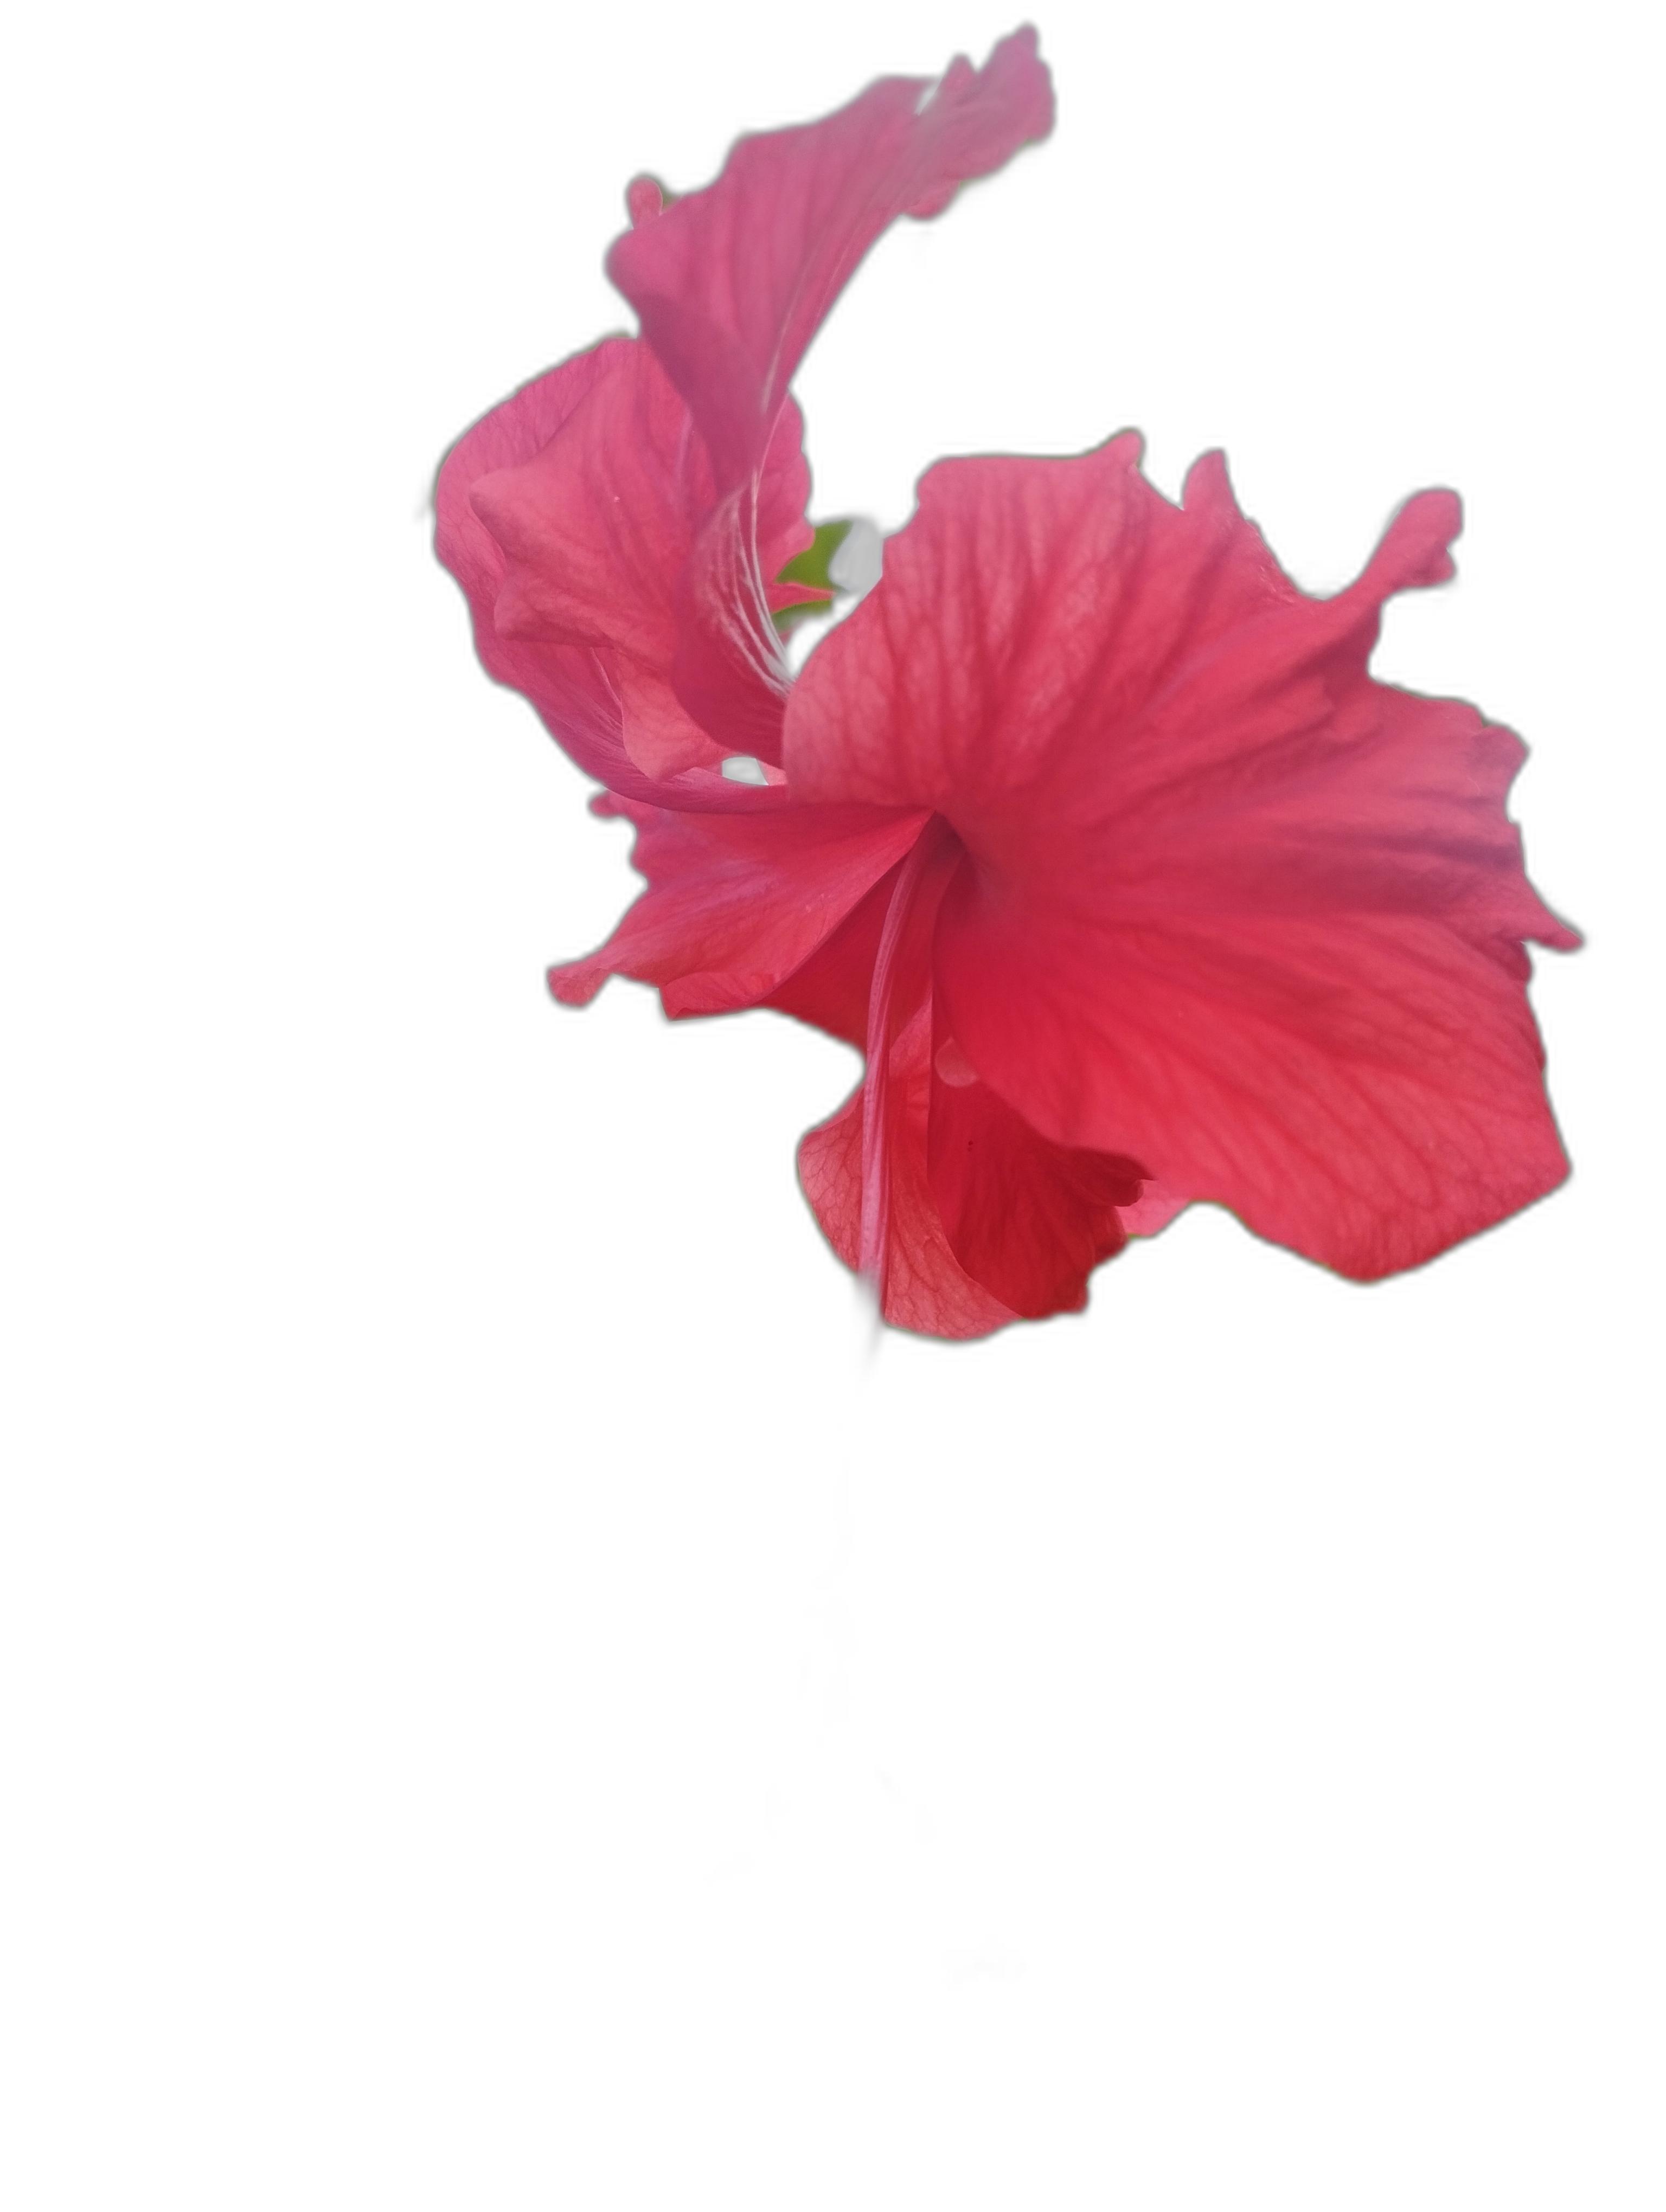
Label: Hibiscus